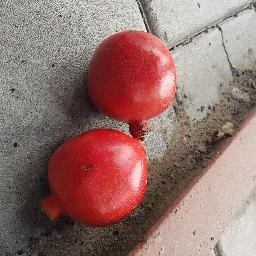
Fruit: Pomegranate
Quality: Good